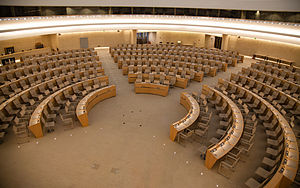
FN's menneskerettighedsråd
FN's menneskerettighedsrådssal.
FN's menneskerettighedsråd, forkortet UNHRC, er et organ under De forenede nationer, som har som formål at udbrede og styrke menneskerettighederne. Organet overtog efter FN's menneskerettighedskommission, som ofte blev kritiseret for at inkludere stater, som ikke kunne garantere menneskerettighederne for sine egne borgere.